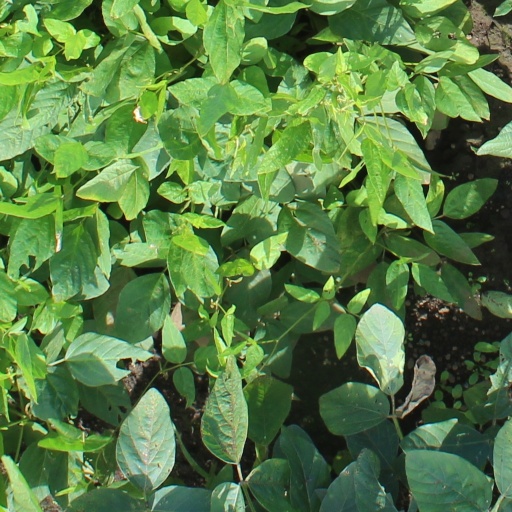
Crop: soybean